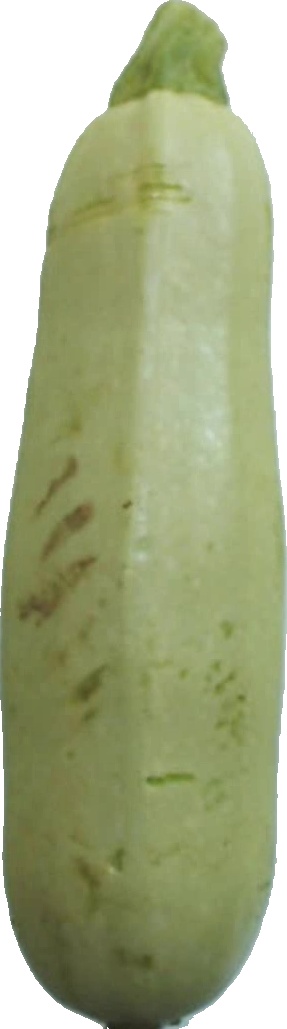
Label: zucchini_1